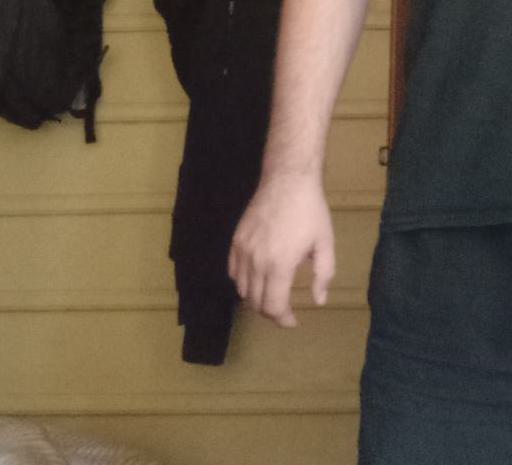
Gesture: no_gesture